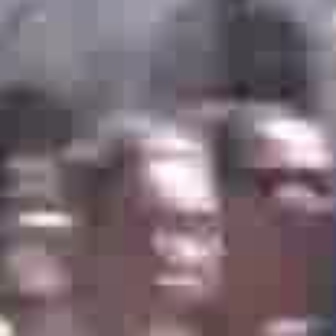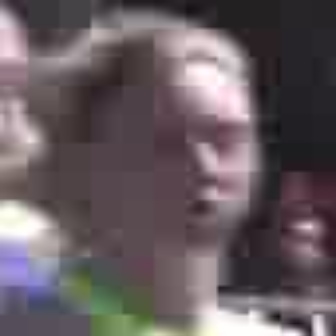
  Please identify the target specified by the bounding box [94,188,214,309] in the first image and locate it in the second image. Return the coordinates in [x_min,y_min,x_max,y_max] format.
Answer: [93,87,247,240]